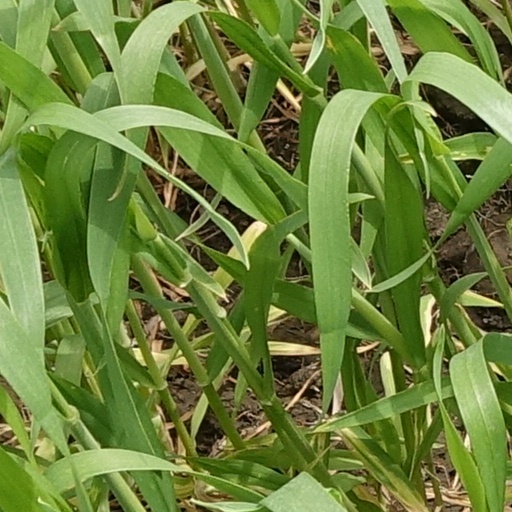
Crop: wheat